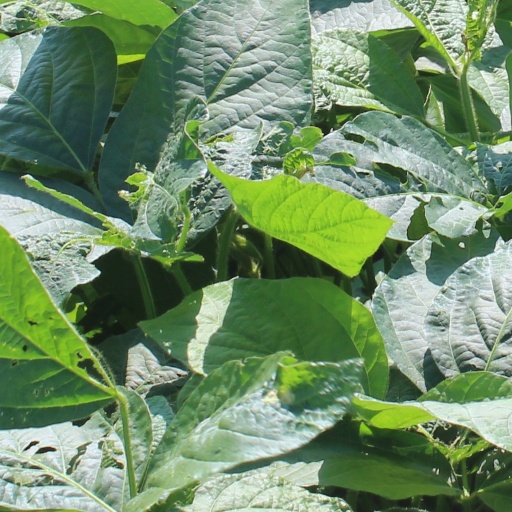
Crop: soybean